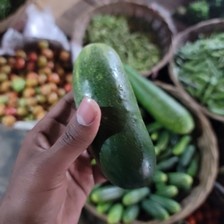
Label: cucumber